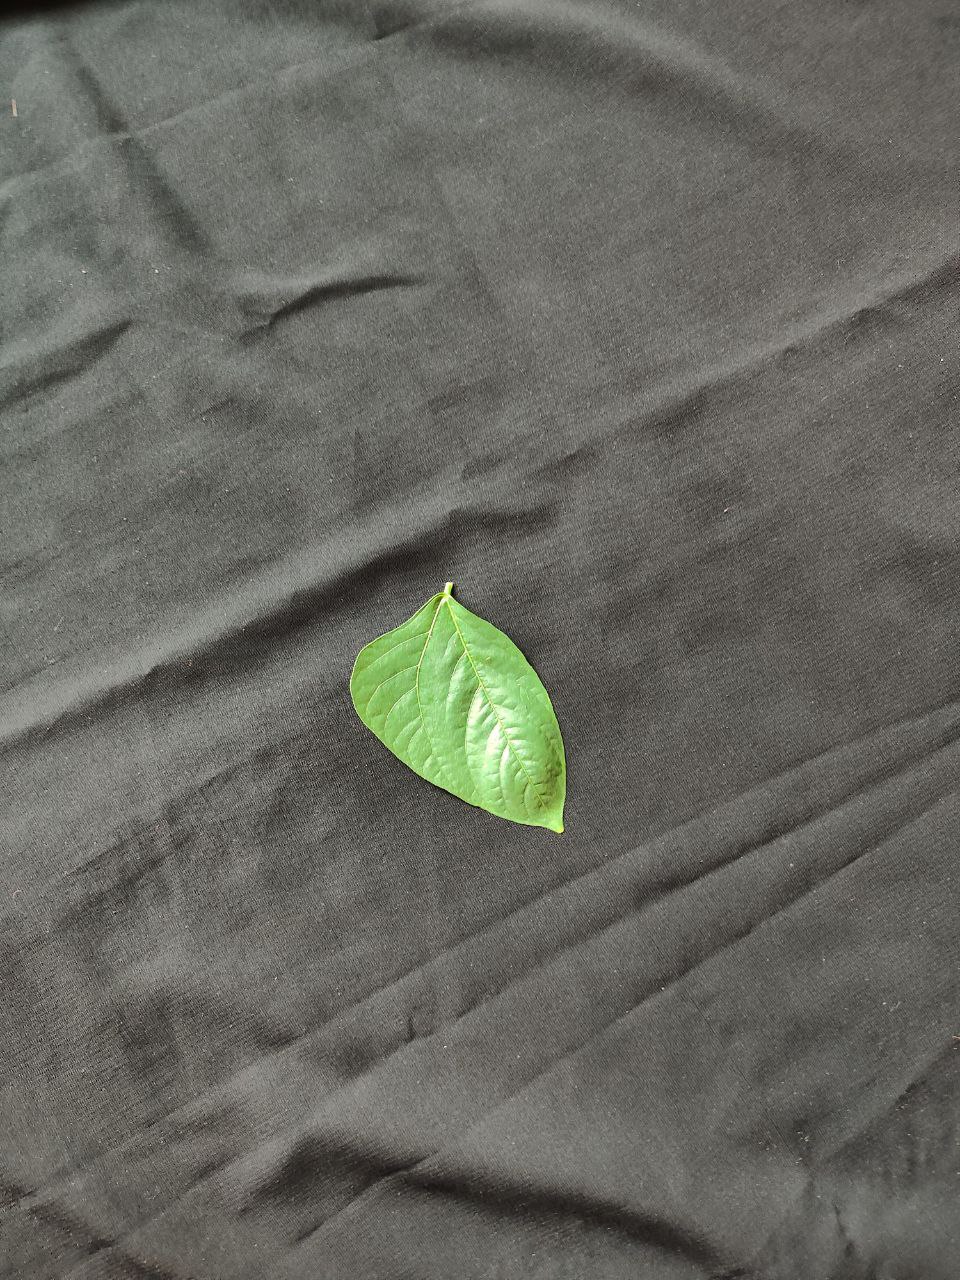
Crop: cowpea
Leaf condition: Fresh Leaf